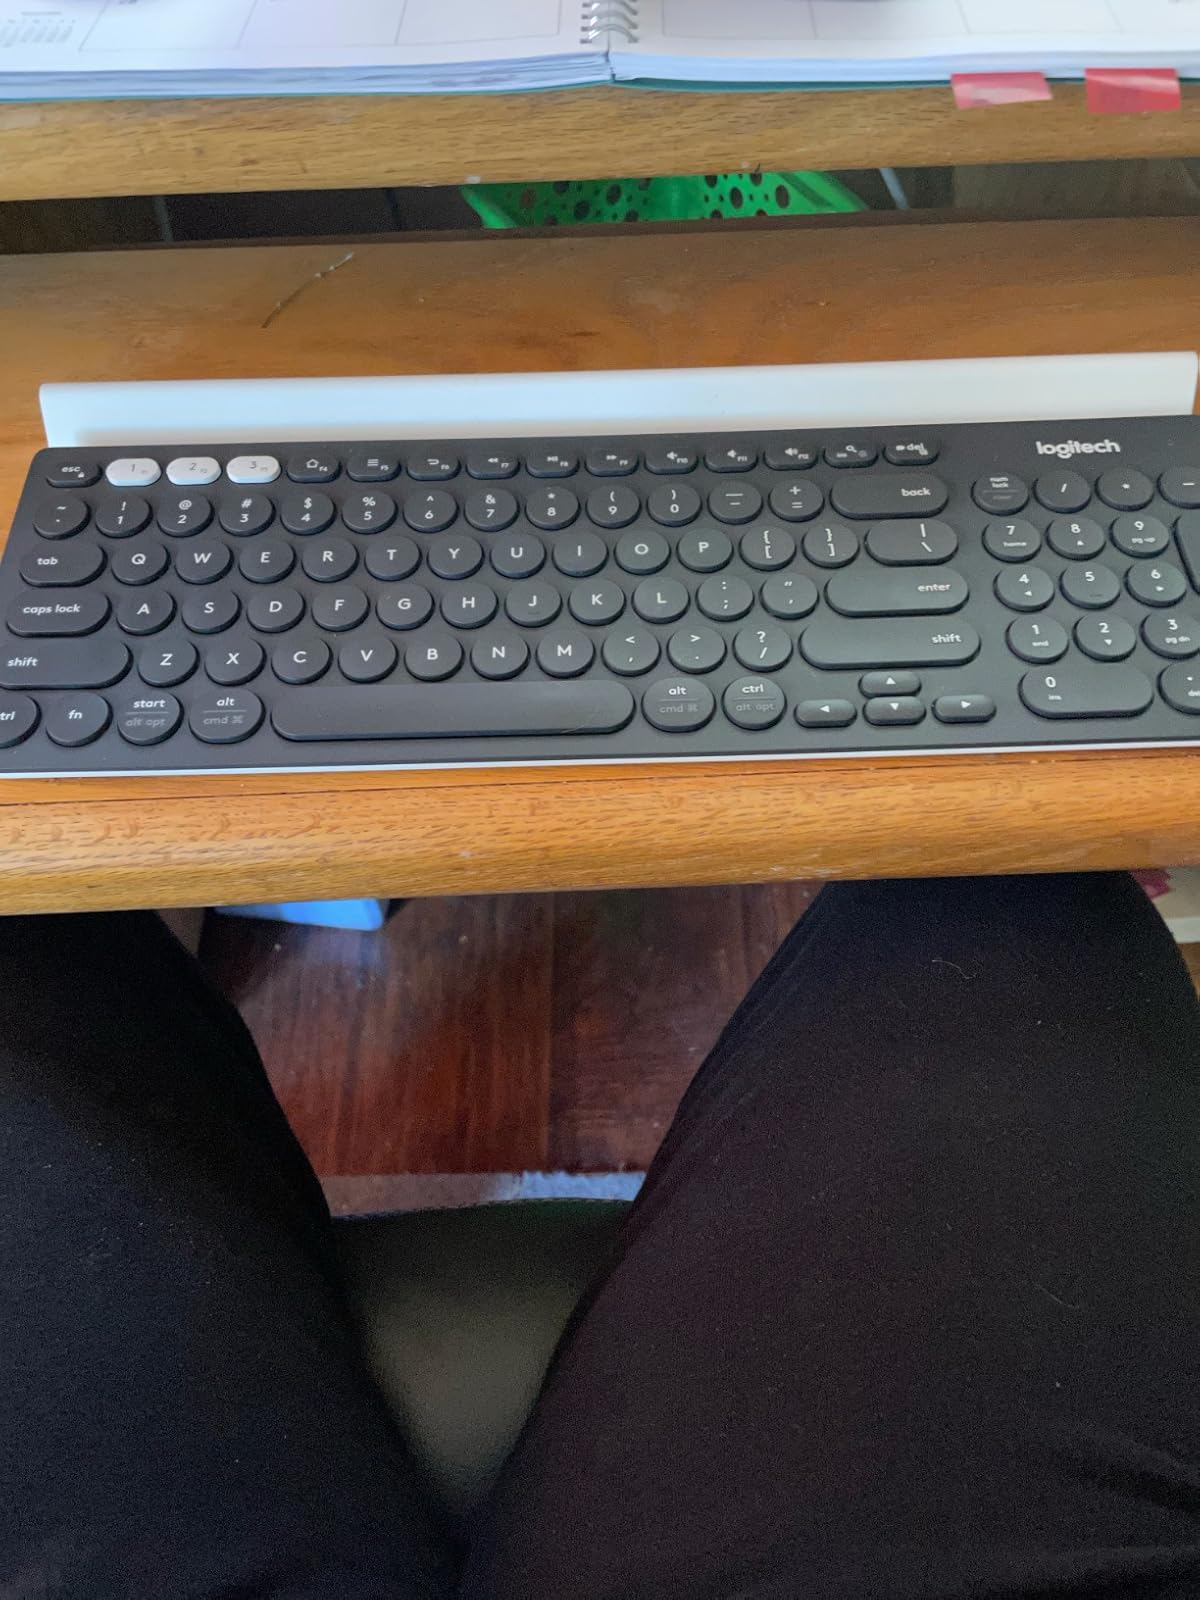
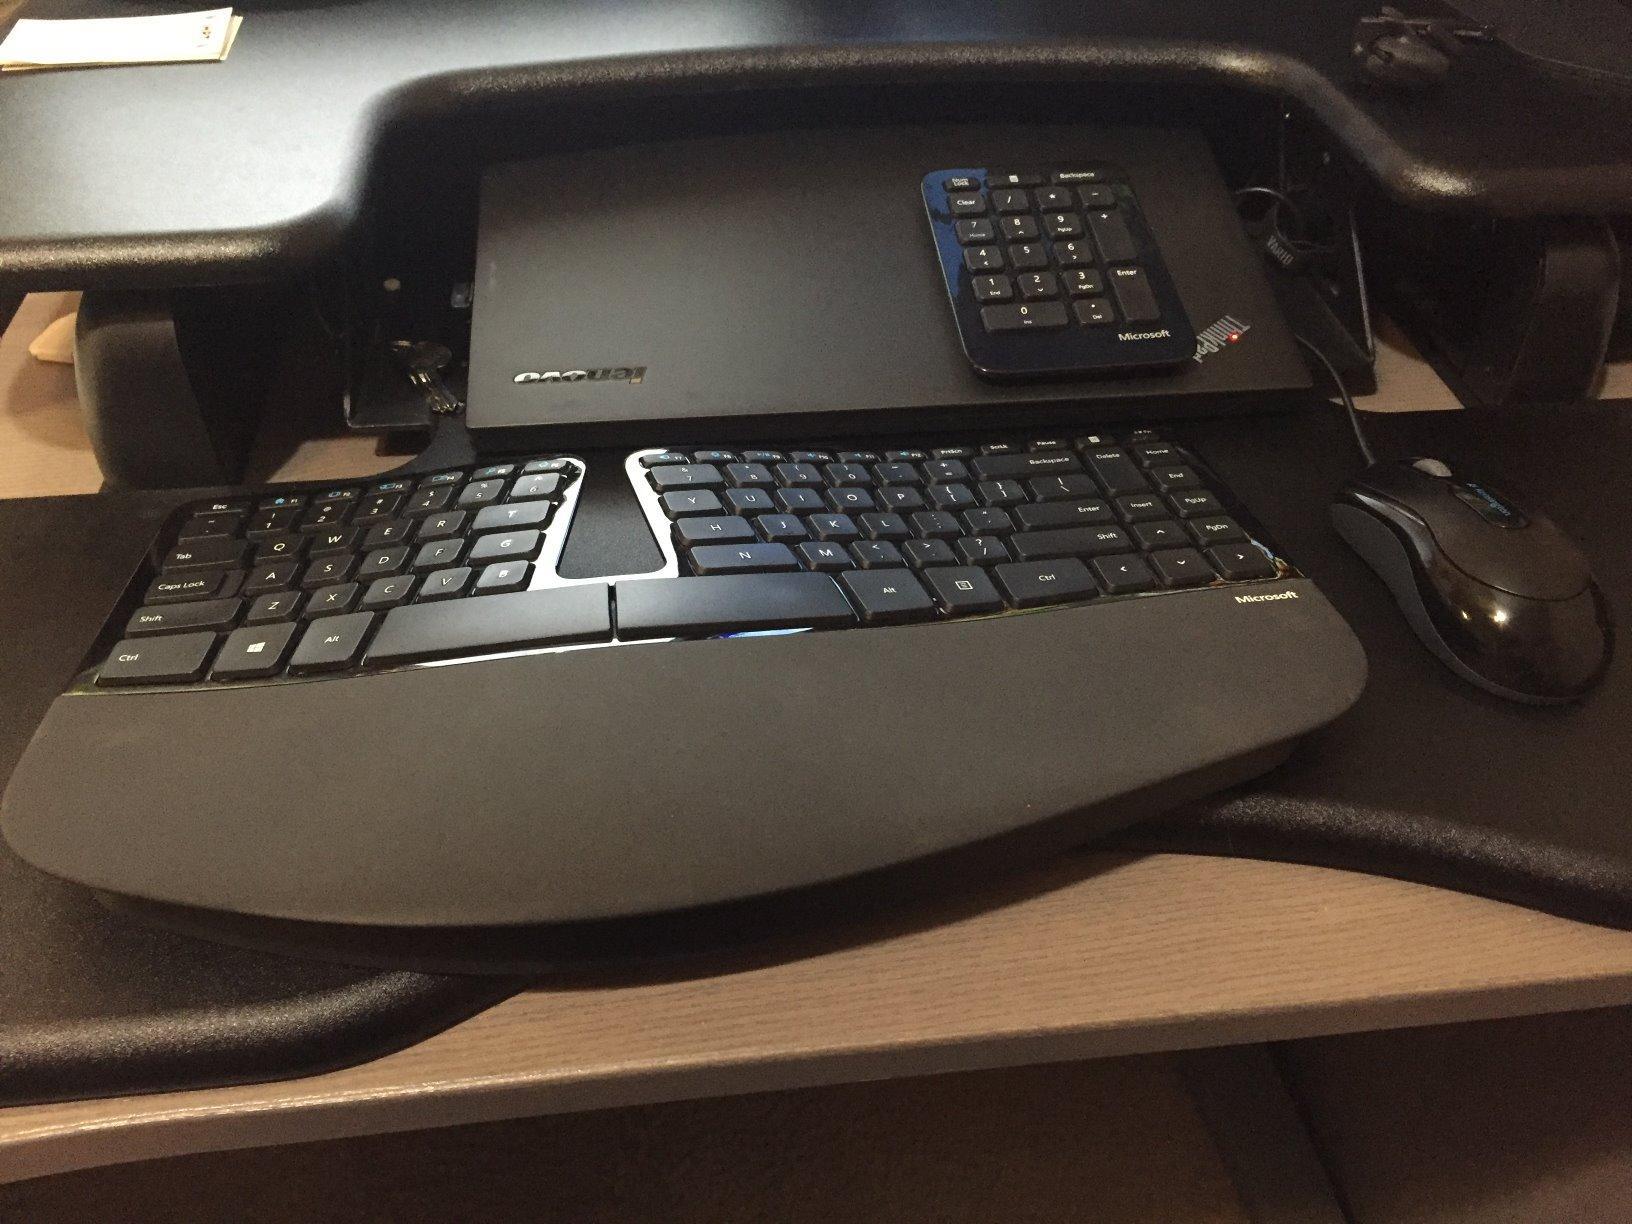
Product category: keyboard
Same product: no